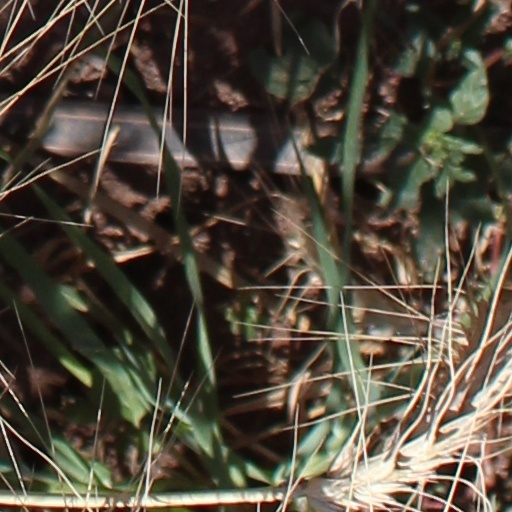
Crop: wheat